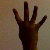
The image shows a hand gesture representing the number 4 in Indian Sign Language.